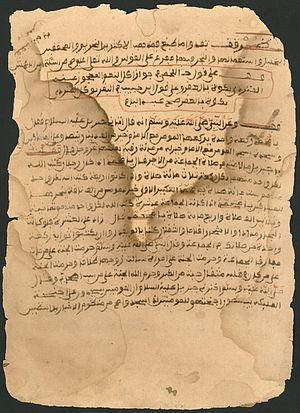
Tombouctou, fondée aux environs de 1100 pour servir de carrefour pour les échanges commerciaux à travers le désert du Sahara, fut également un grand siège de l'enseignement islamique à partir du XIVe siècle. Les bibliothèques de Tombouctou contiennent de nombreux manuscrits importants, dans différents styles d'écriture arabe, qui ont été écrits et copiés par les scribes et les érudits de Tombouctou. Ces œuvres